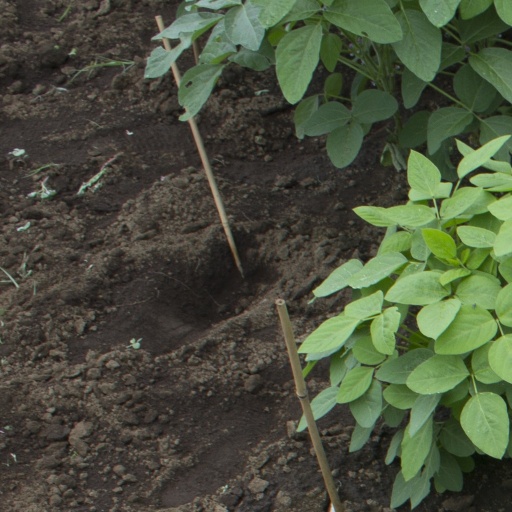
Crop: soybean